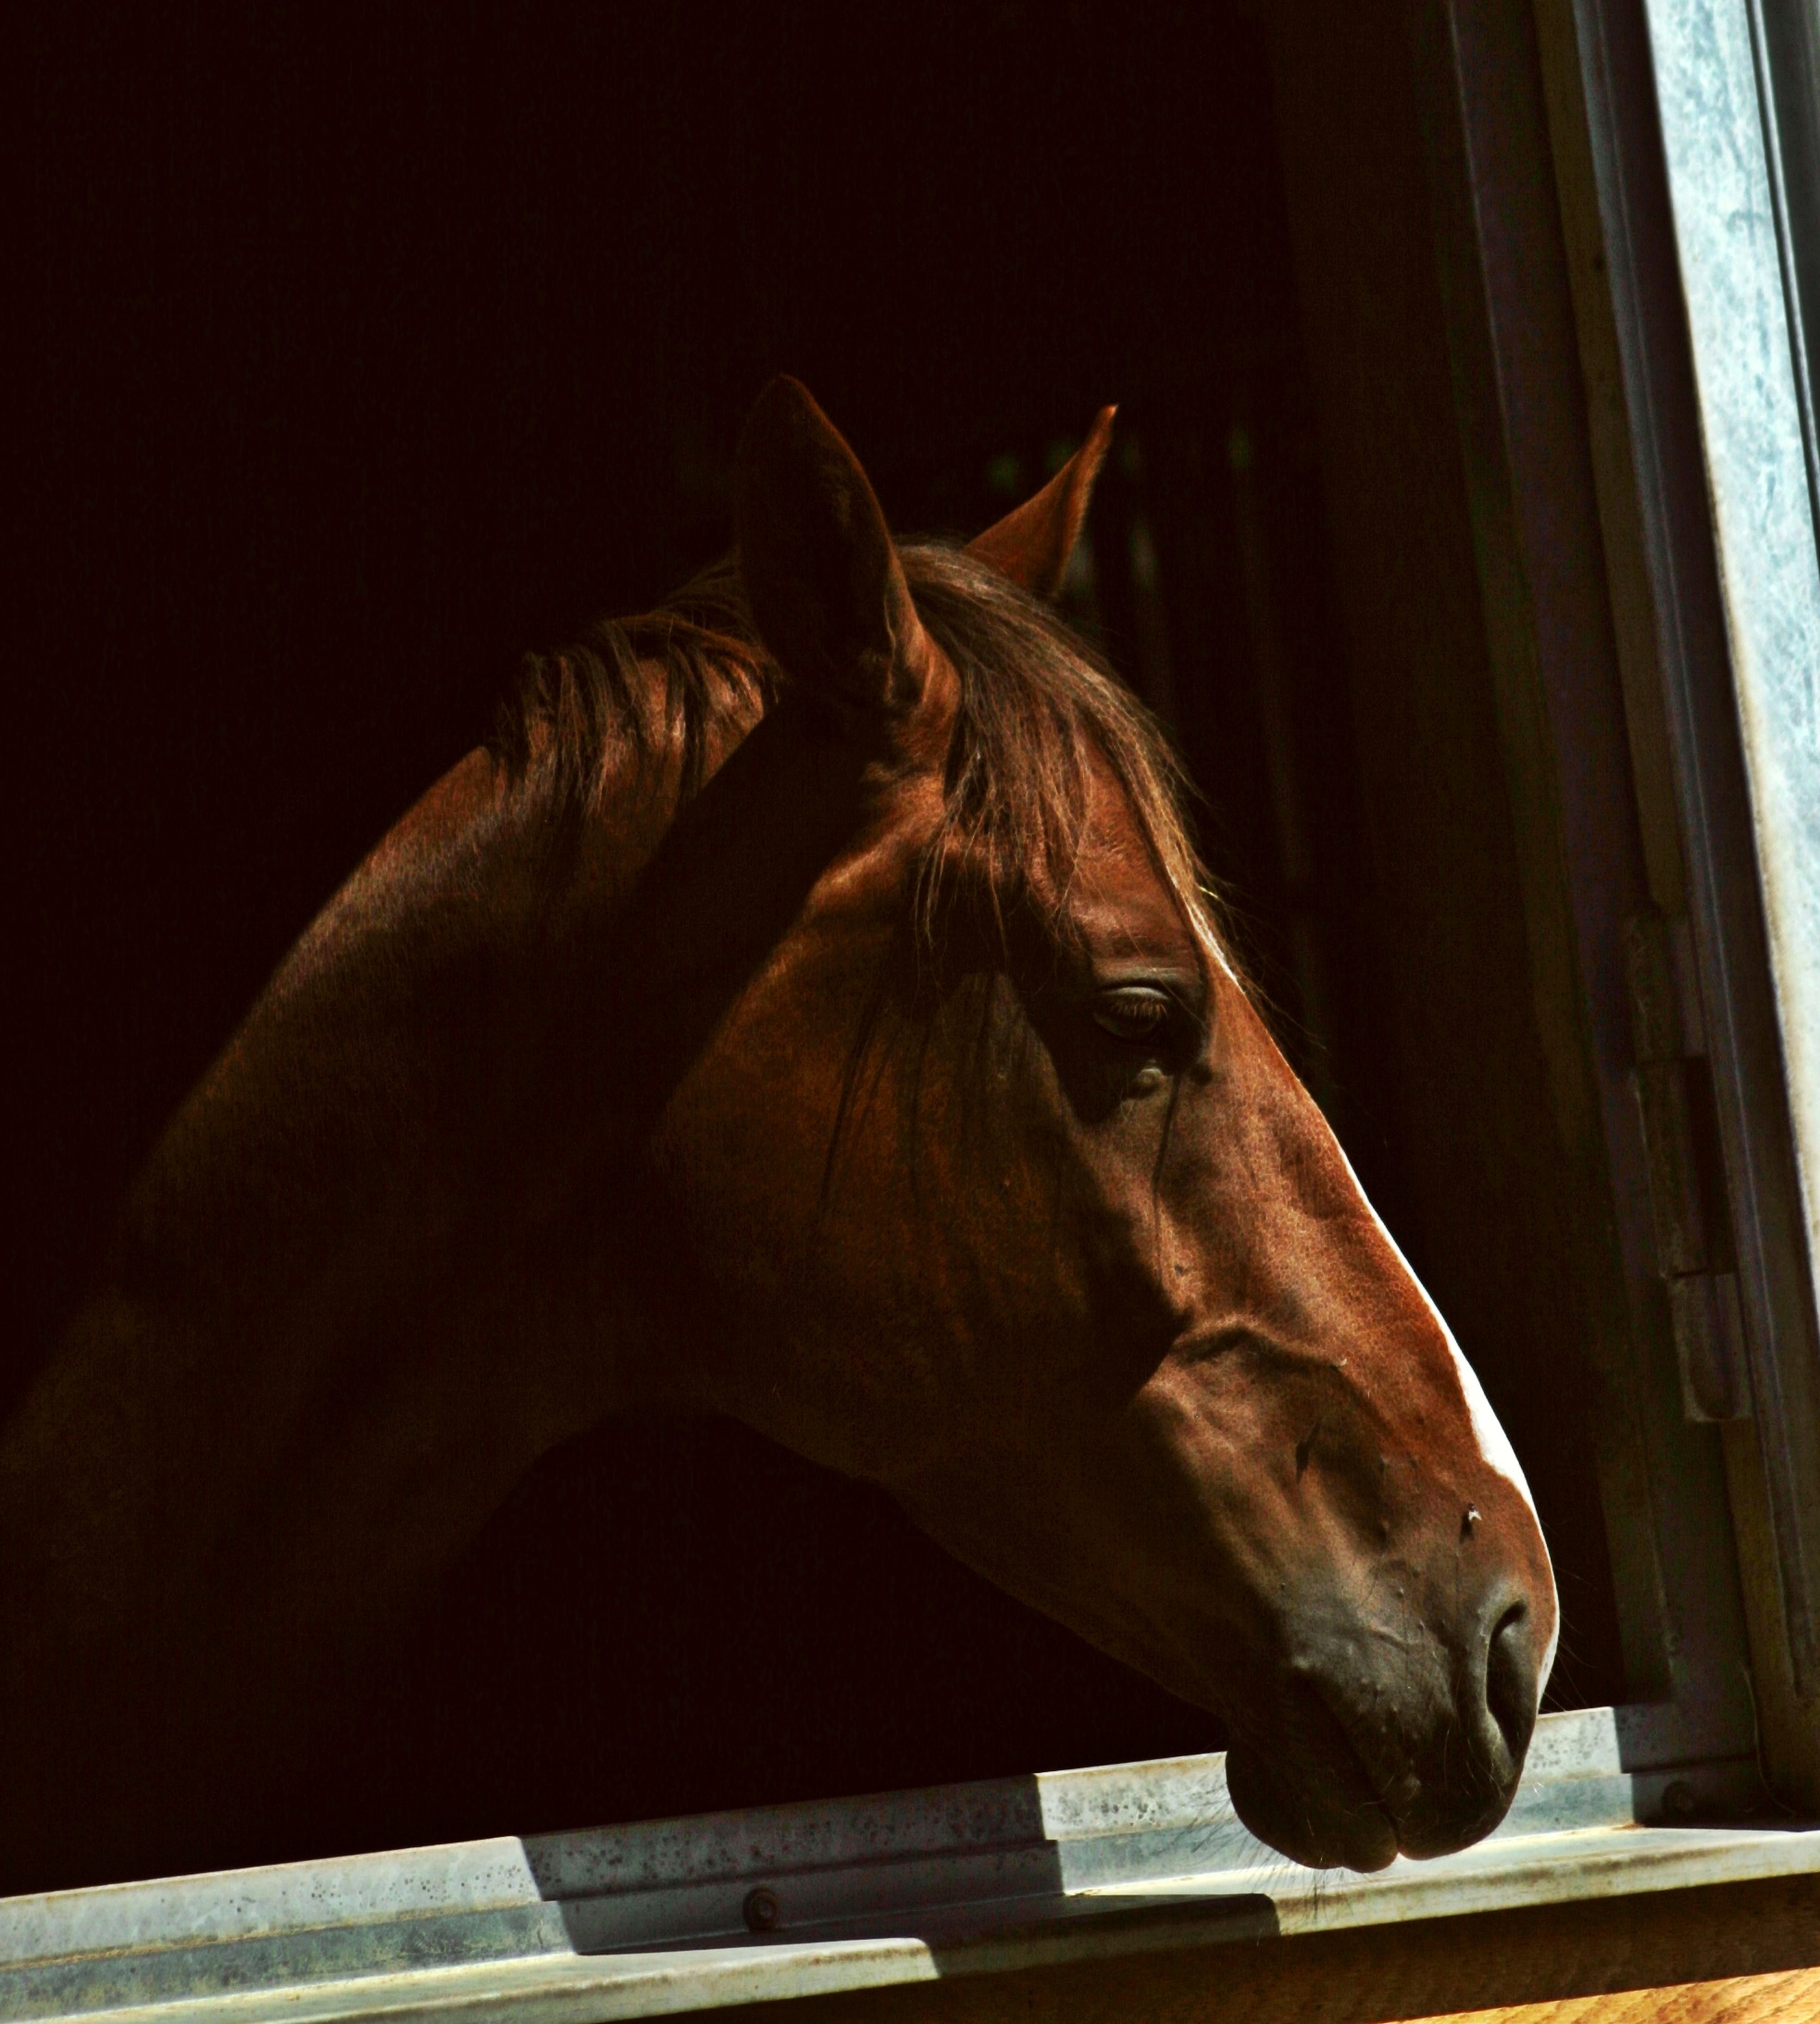
animal, horse, mammal, stallion, mane, sculpture, art, head, blaze, fuchs, horse head, pferdeportrait, install window, horse like mammal, mustang horse, pig creatures